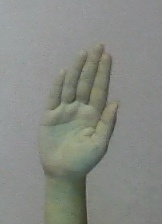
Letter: seen